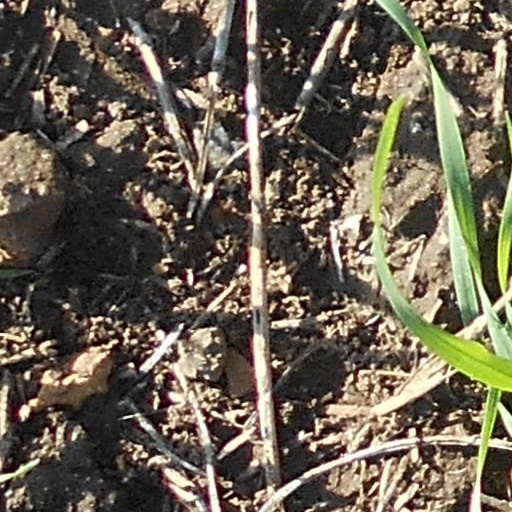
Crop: wheat